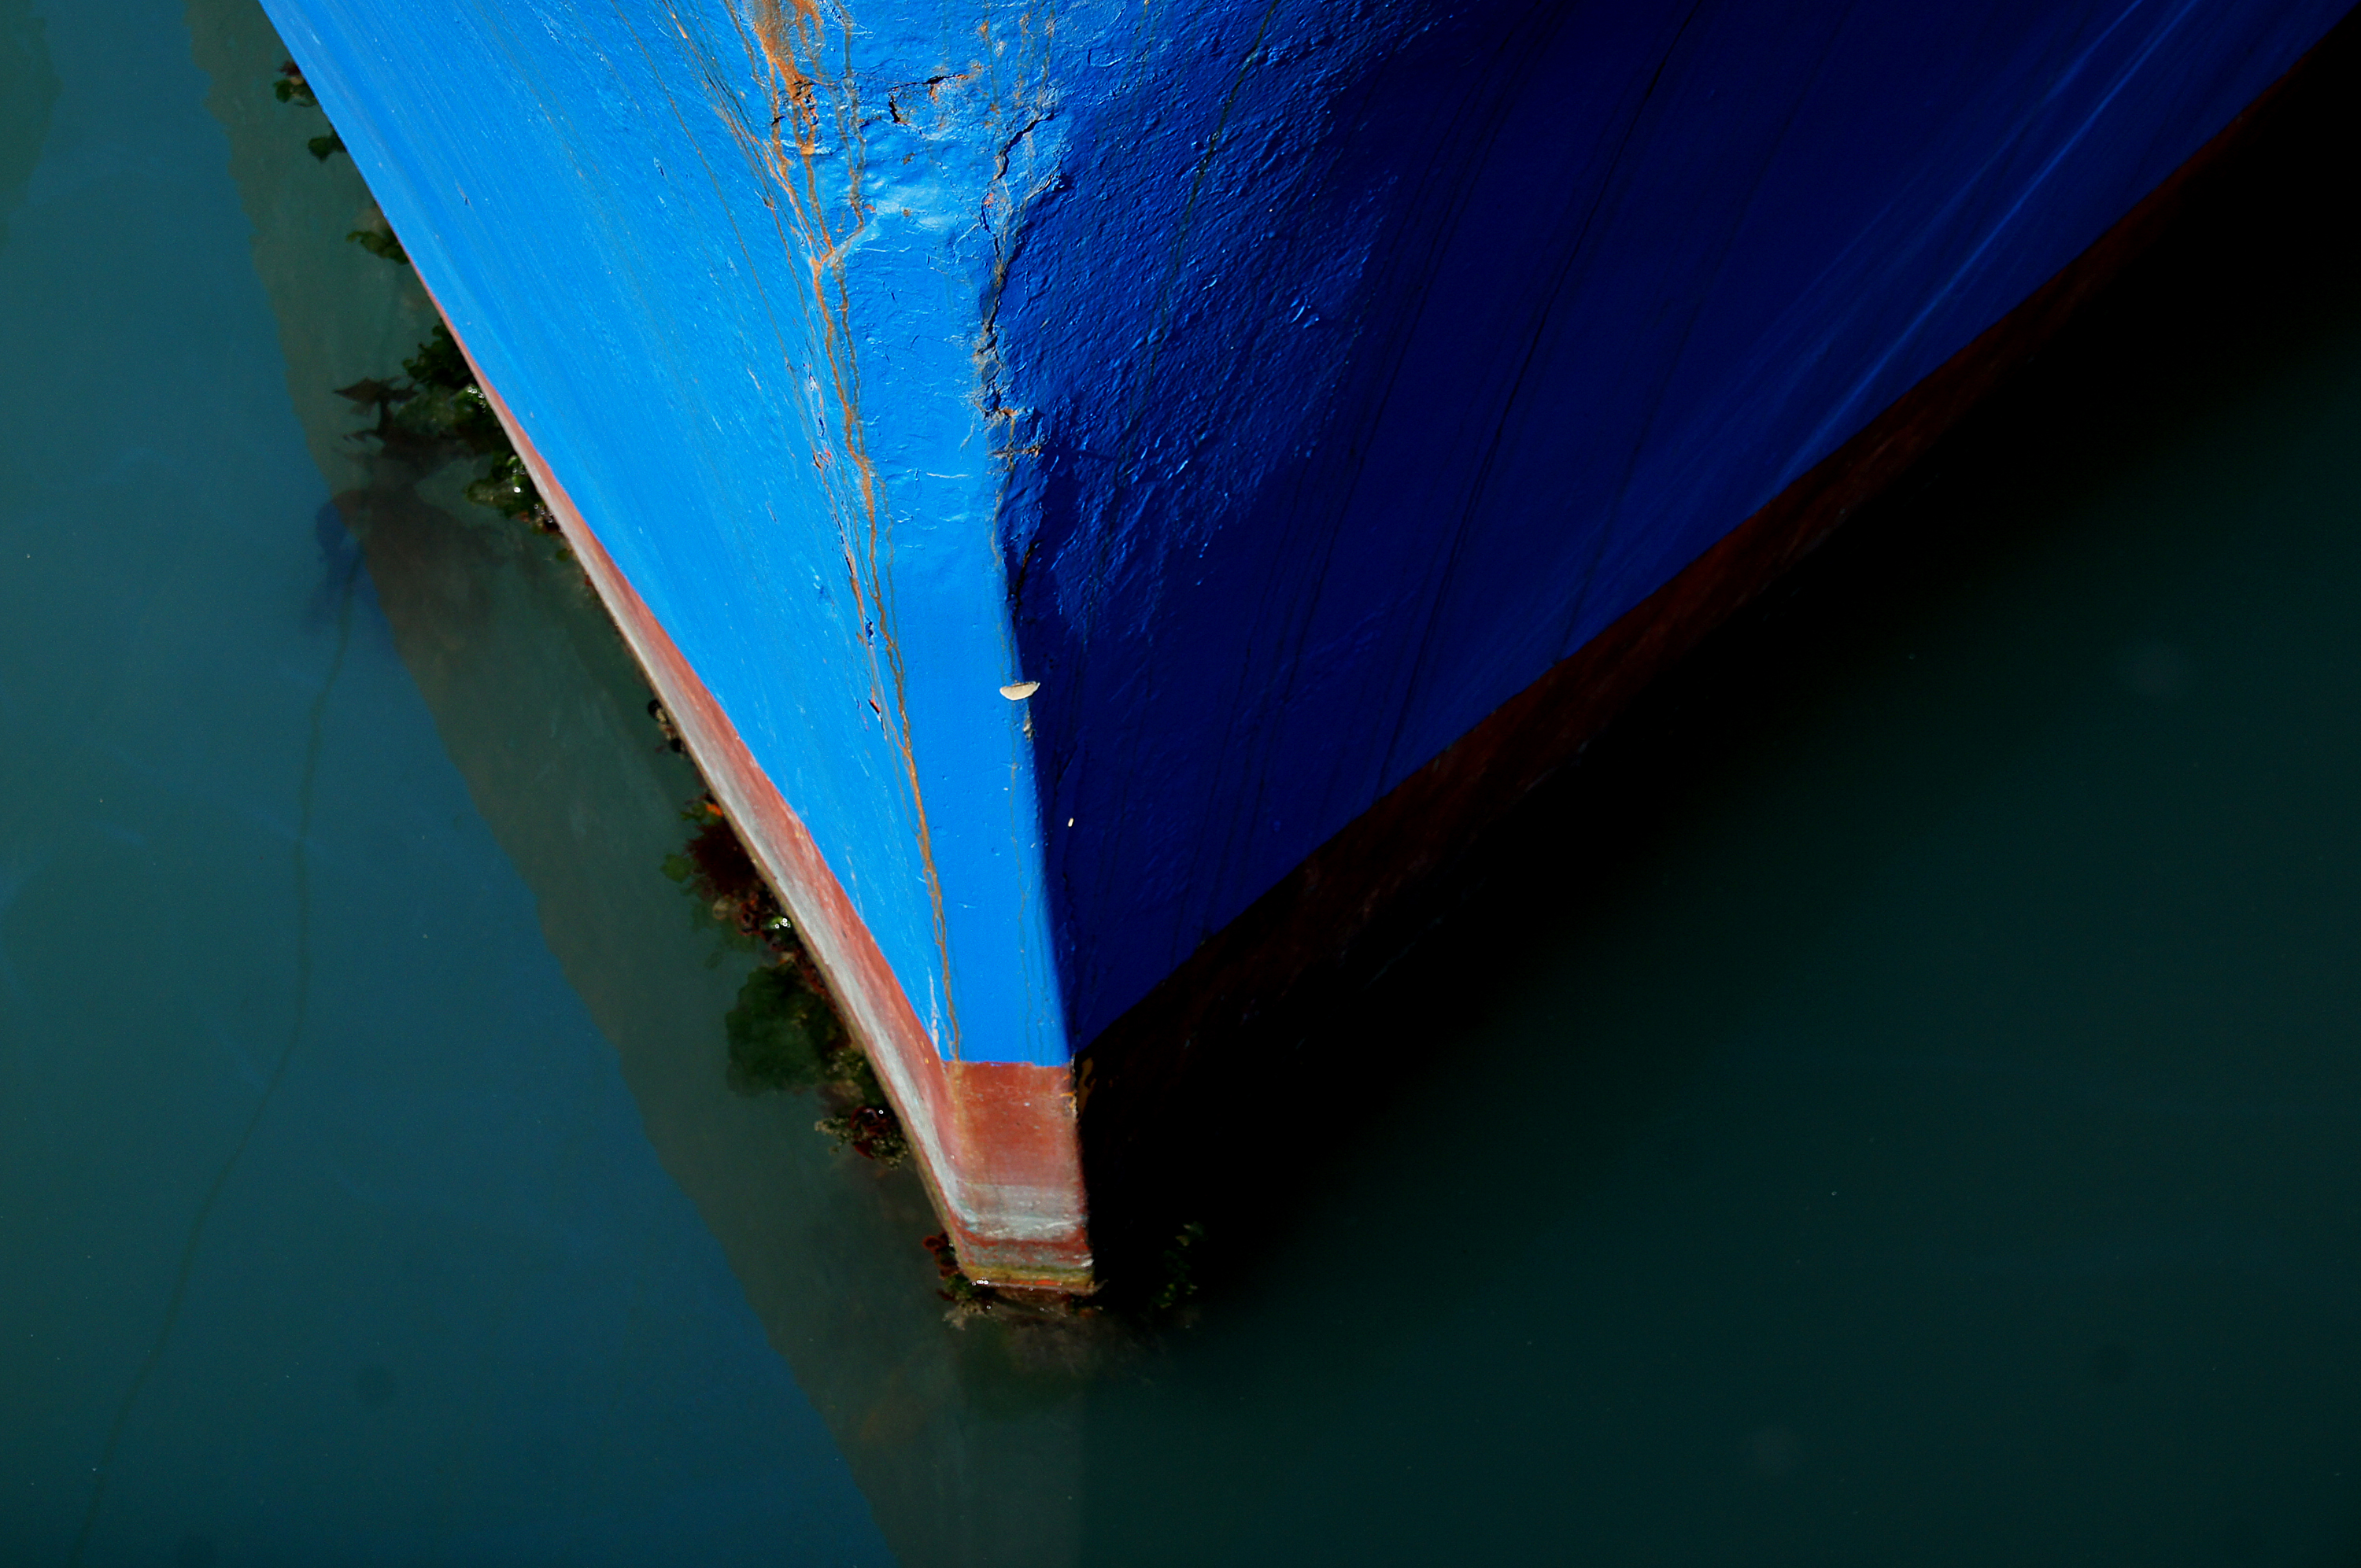
water, light, sky, night, sunlight, wave, atmosphere, line, reflection, red, color, blue, marina, boats, ships, fishingboats, blueboat, bows, frontend, smallboats, prows, shape, atmosphere of earth, computer wallpaper